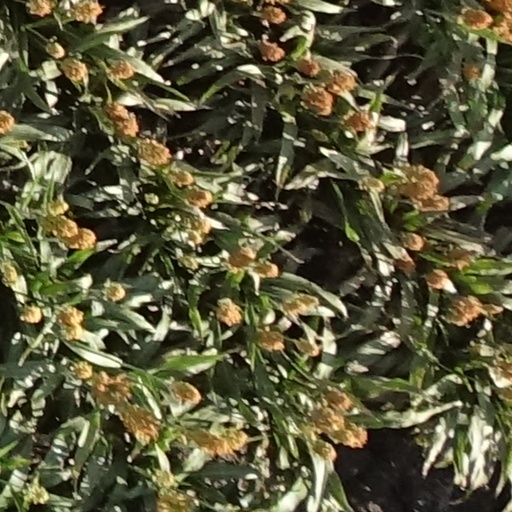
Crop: sorghum